River Test

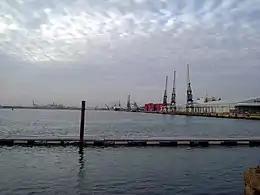
The Test is tidal in Southampton and is lined with quays

The river rises near the village of Ashe, to the west of Basingstoke (at ), and flows west through the villages of Overton, Laverstoke, and the town of Whitchurch, before joining with the Bourne Rivulet at Testbourne and turning in a more southerly direction. It then proceeds through the villages of Longparish and Middleton to Wherwell and Chilbolton, where the Rivers Dever and Anton join.